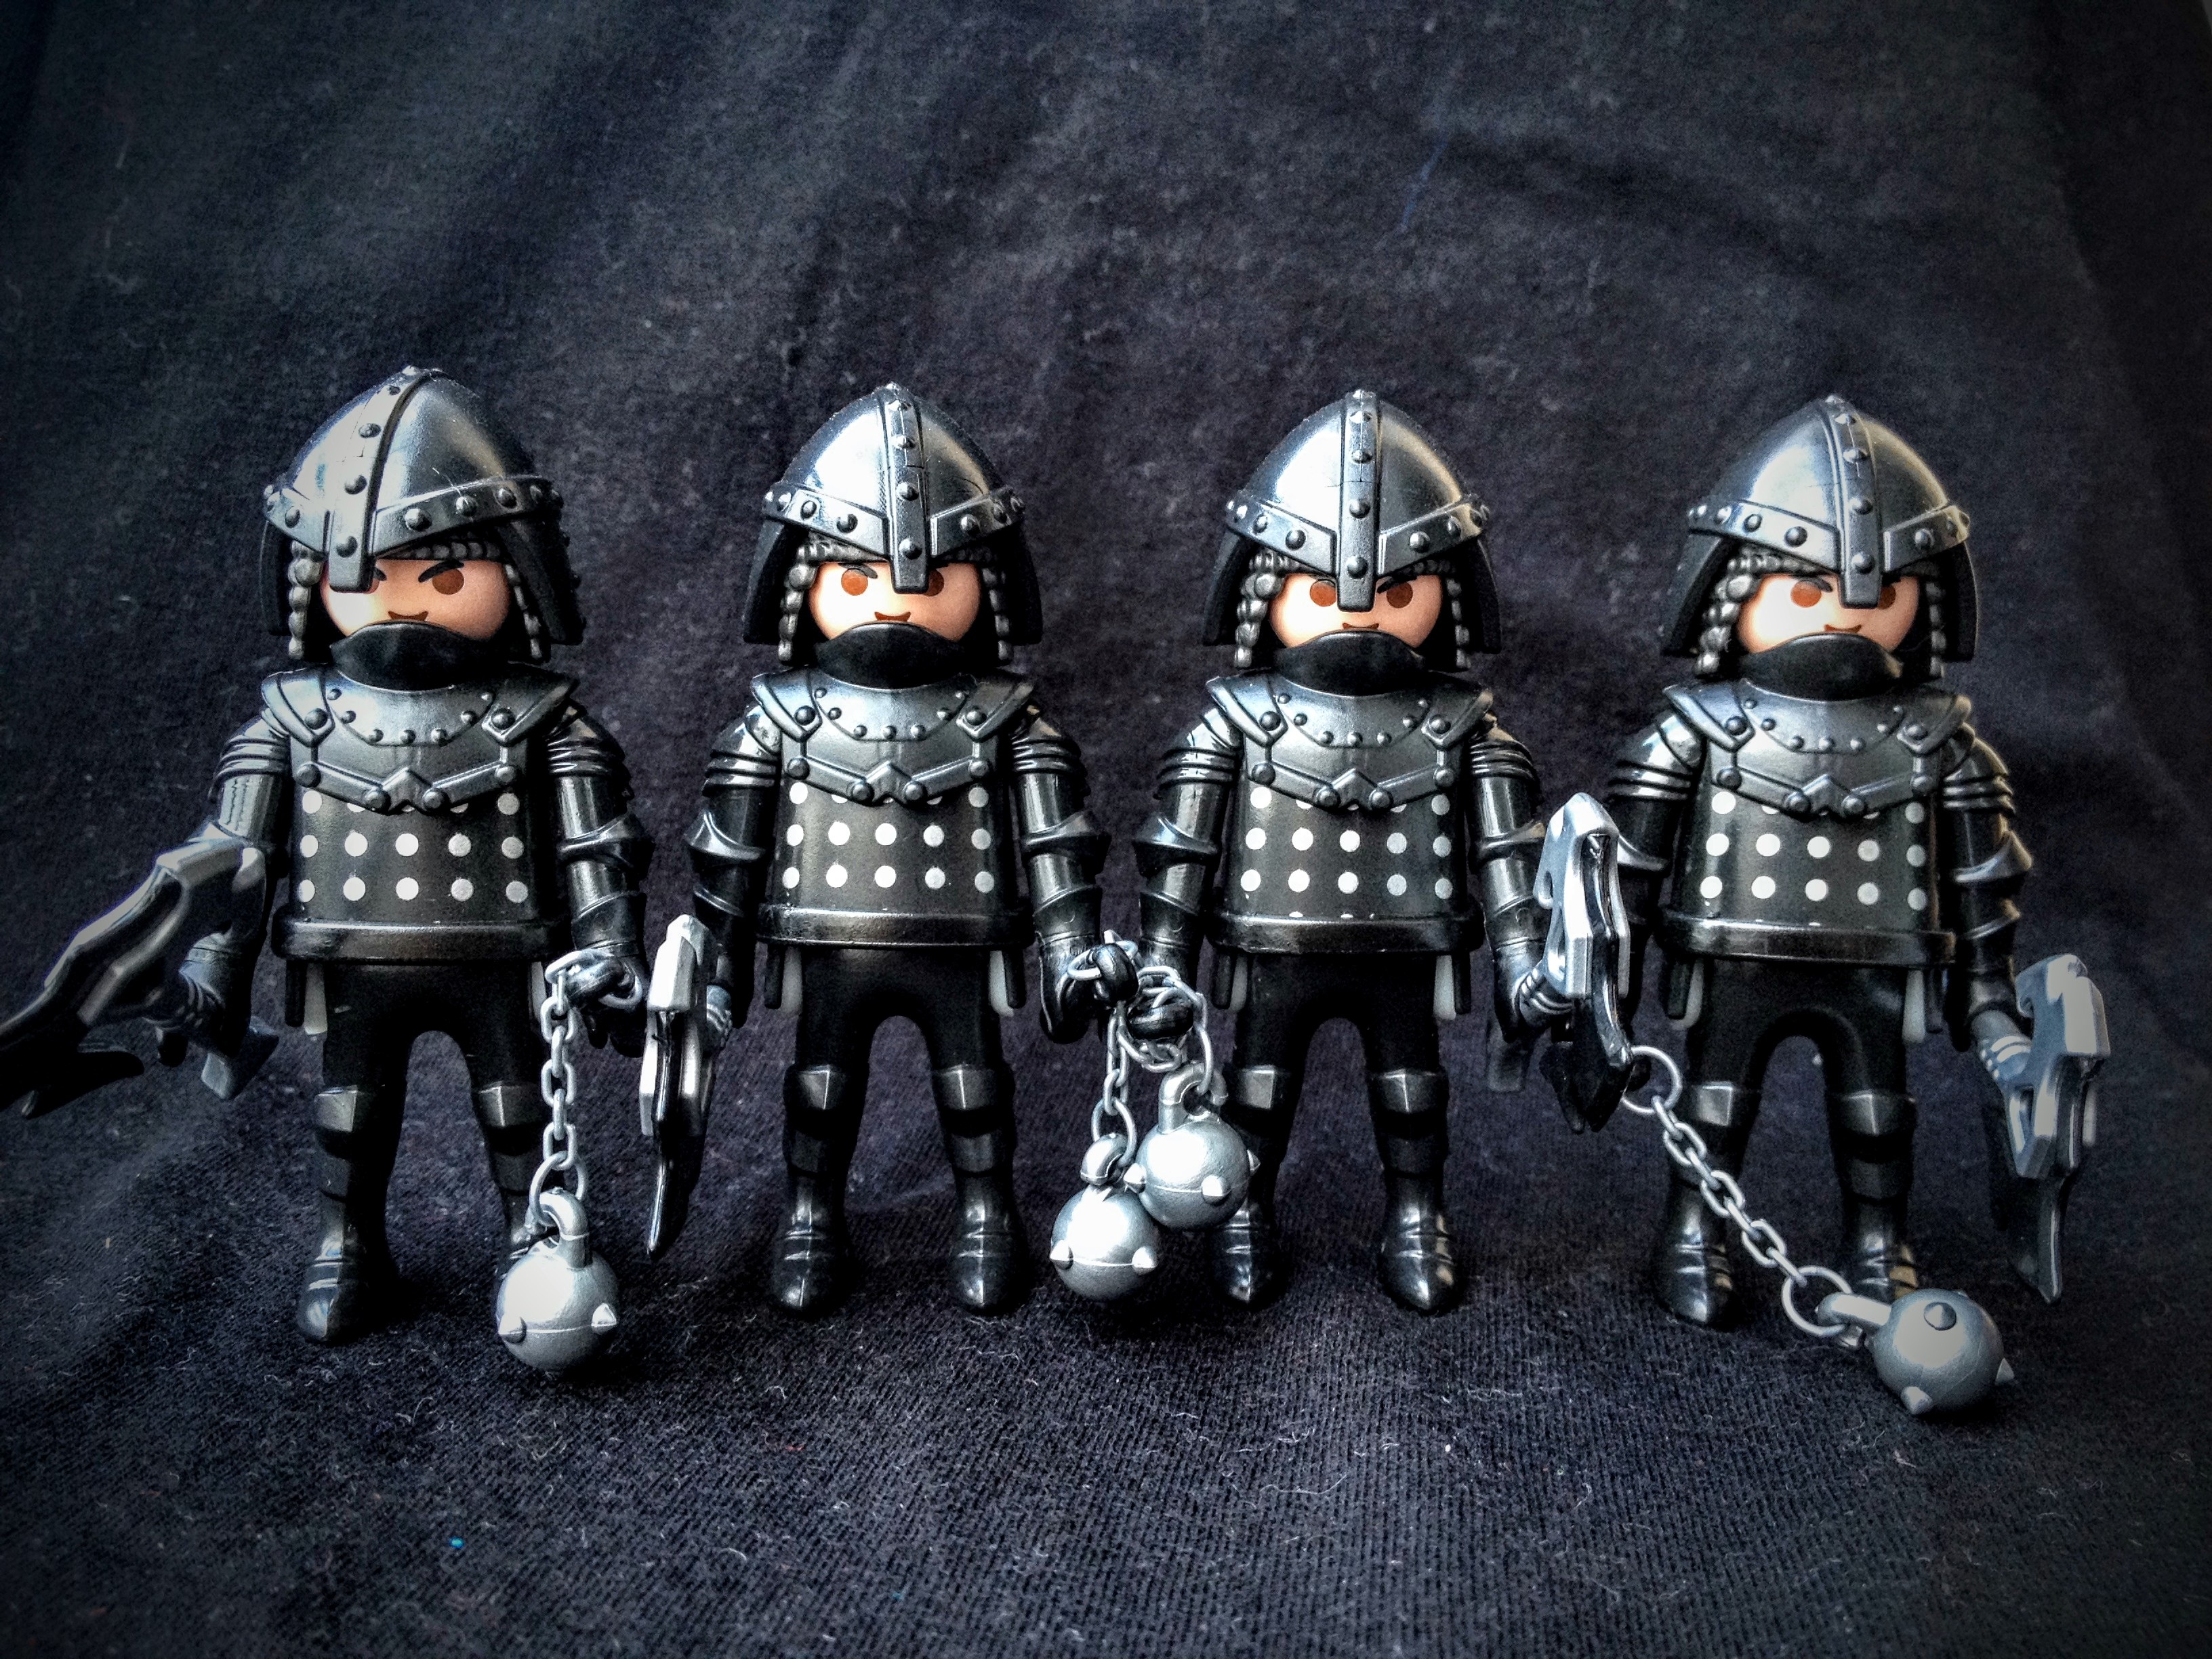
soldier, darkness, playmobil, medieval, figure, toys, soldiers